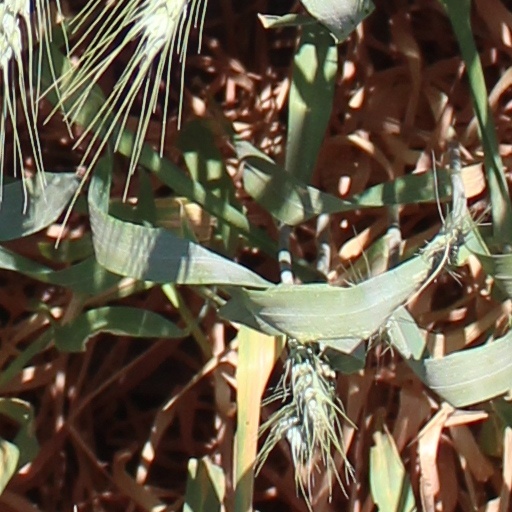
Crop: wheat